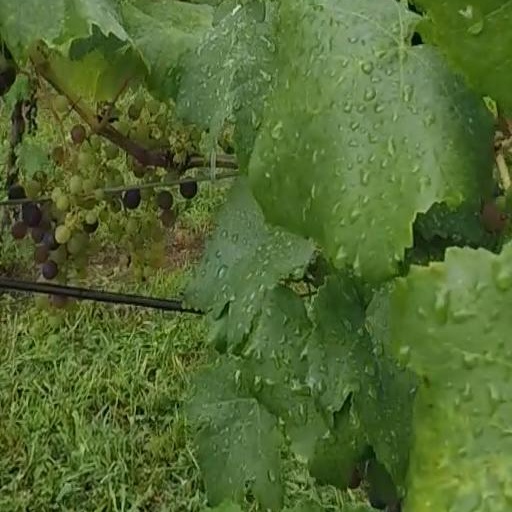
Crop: grape